Theodoor Verstraete

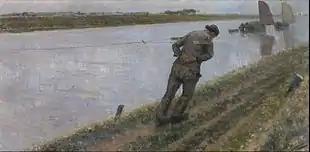
"The Hauler"

During his last years Theodoor Verstraete continued to suffer from ill health and mental disability. After he died on 8 January 1907 he was interred next to Hendrik Conscience at the honorary park of the Kiel cemetery in Antwerp. On 15 April 1942 his remains were transferred to the honorary park of the Schoonselhof cemetery in Antwerp. In 1909 a statue and monument of Verstraete was erected in the Stadspark ('City park') of Antwerp. It was sculpted and donated by Guillaume Charlier.